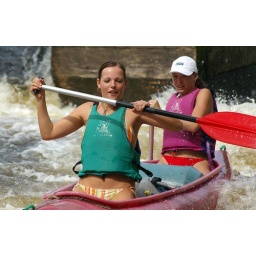
68 Vyssi Brod 2 girls in a boat 23.8.07 1